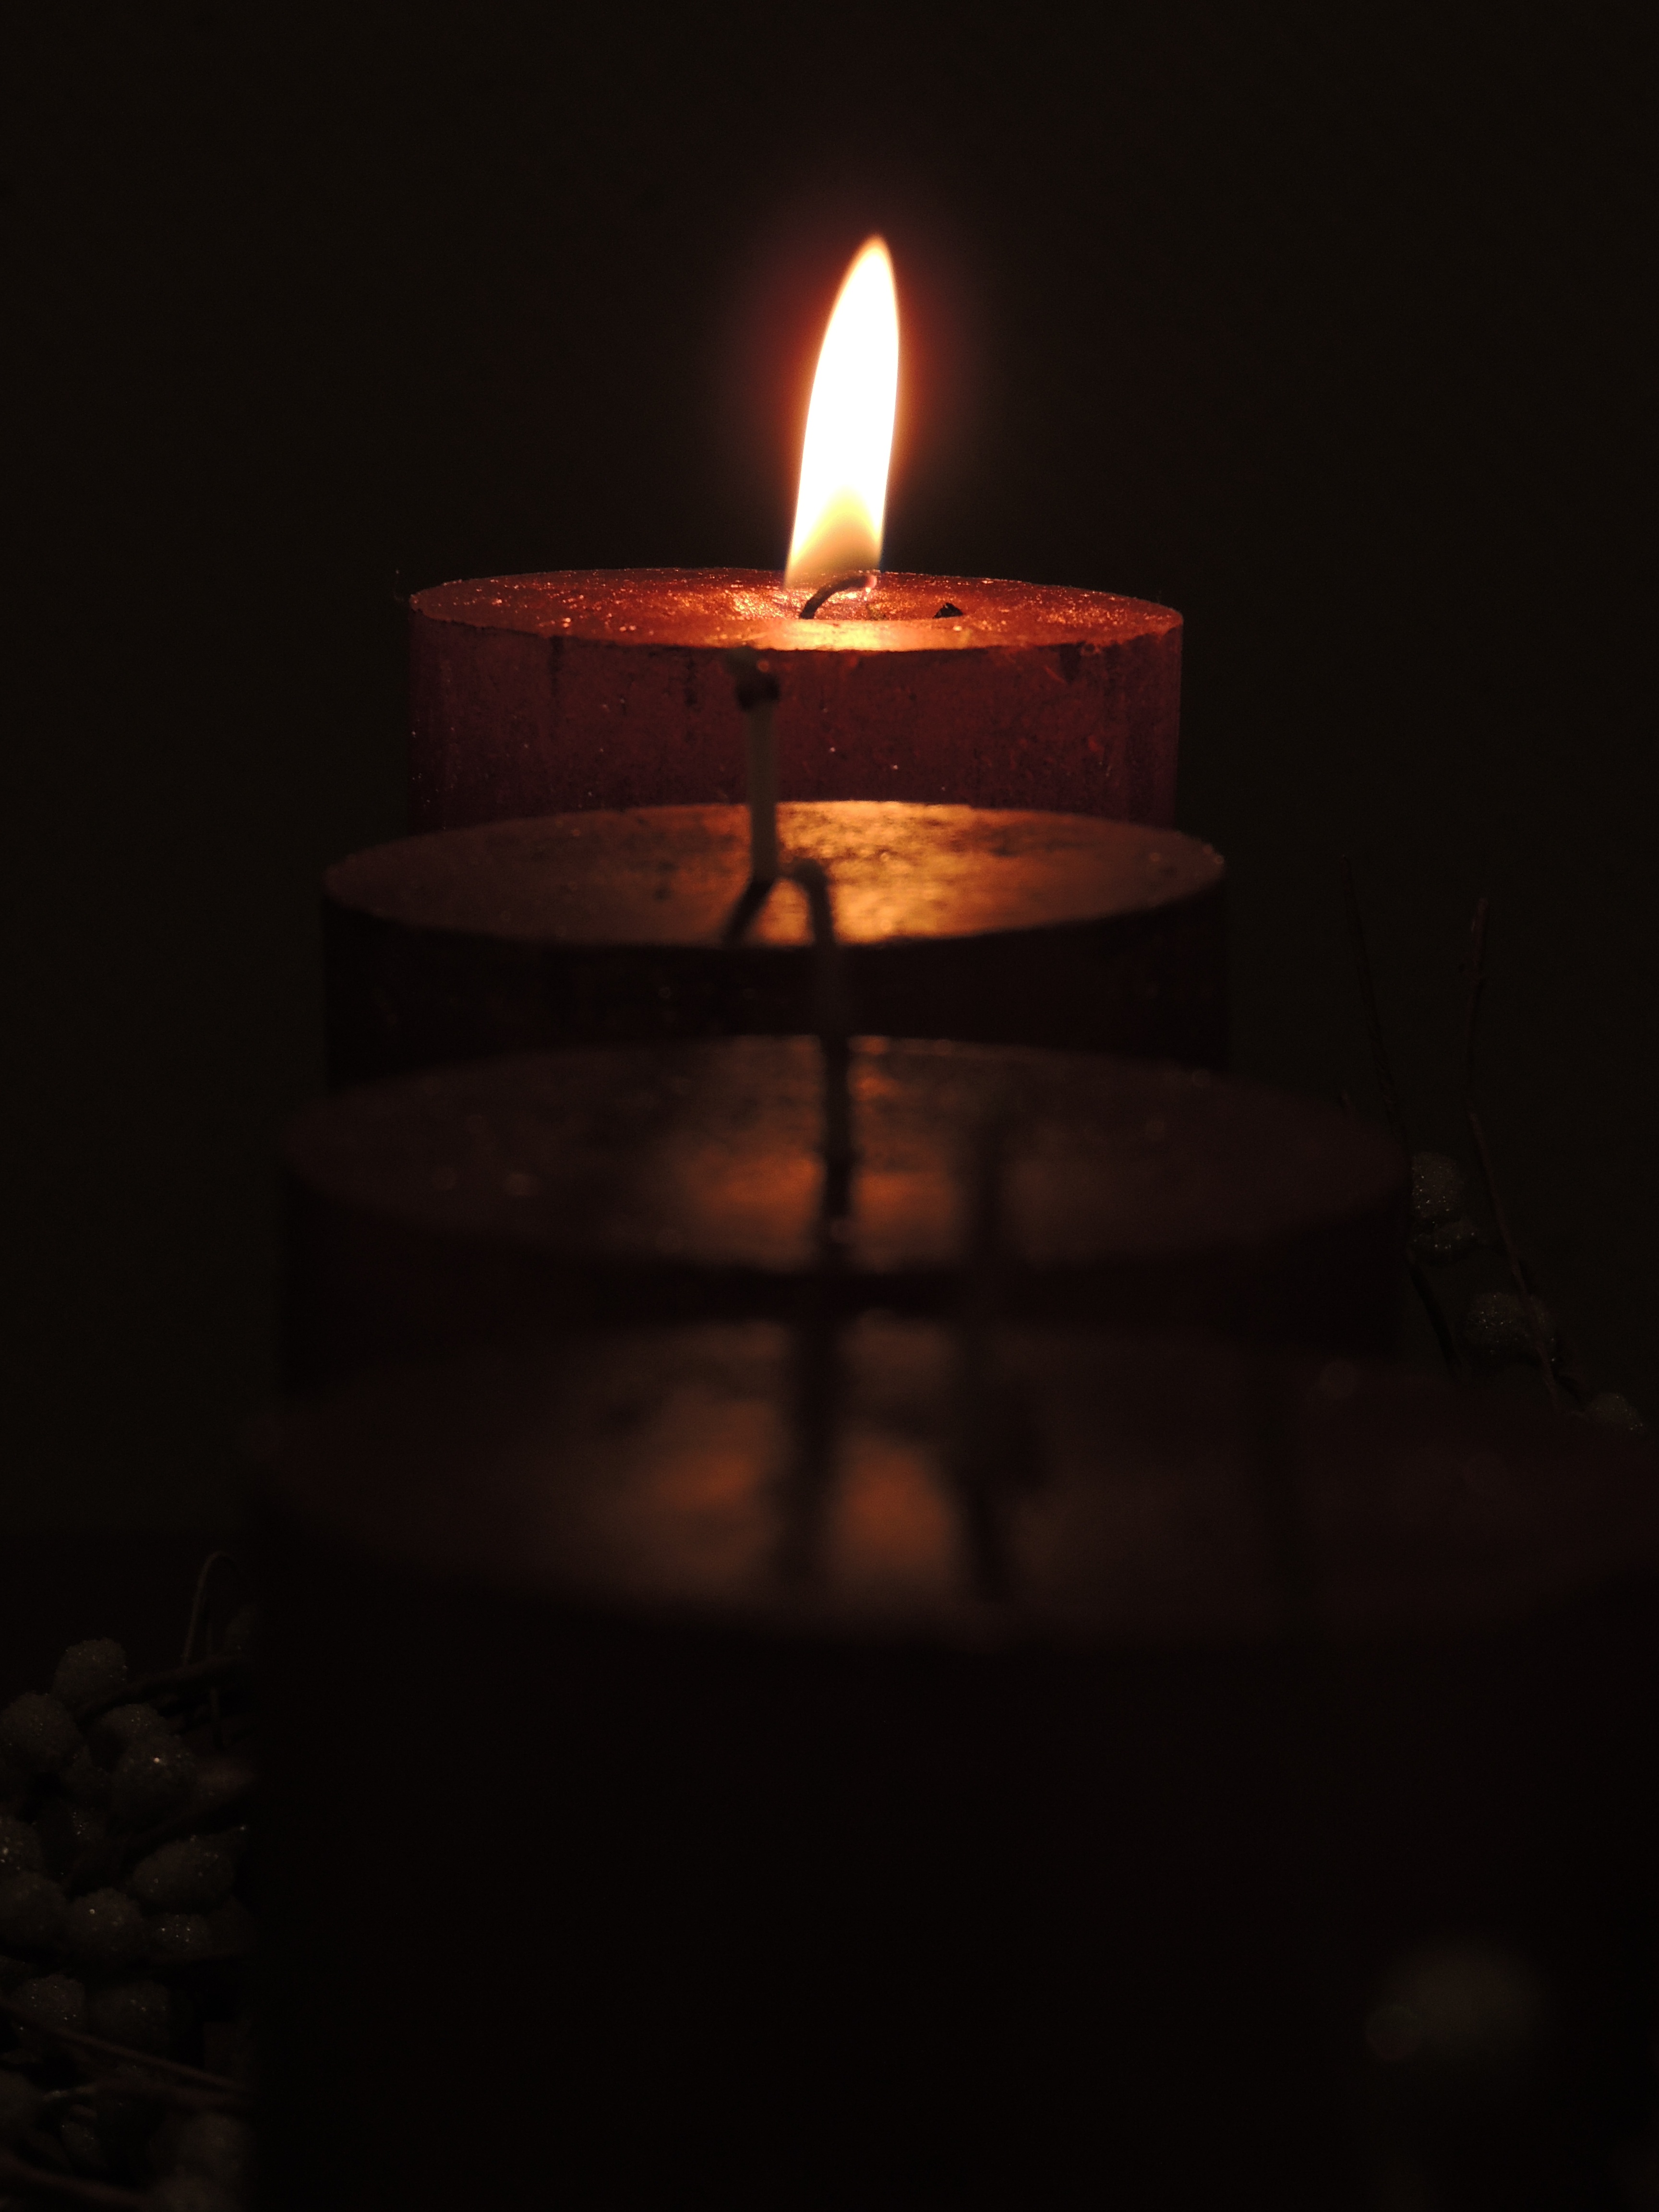
winter, light, night, flame, darkness, candle, christmas, lighting, advent, light fixture, shape